LGBTQ history in Switzerland

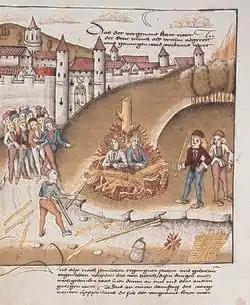
Burning of the Swiss noble Richard Puller von Hohenburg, accused of being a sodomite, in Zürich, 1482

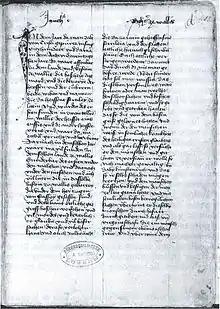
Hans Fründ - witch persecution in the canton of Valais

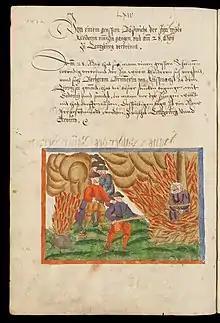
In 1586 in Lenzburg, Barbara Brunner was burned, as she was discovered to be male under her clothes.

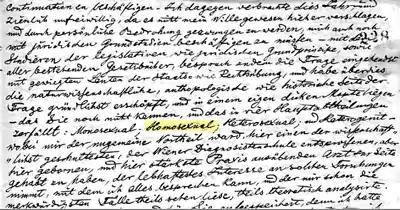
First mention of "homosexual" and "heterosexual" in a letter of the Austro-Hungarian writer by Karl Heinrich Ulrichs in 1868

Switzerland has a long history regarding the movement of equality for lesbian, gay, bisexual and transgender citizens. Prior to the 20th century, sodomy and other types of sexual intercourse between people of the same sex was held in various levels of legal contempt. Today, the modern LGBT rights movement in Switzerland is related to the larger international movement which developed largely after 1969.